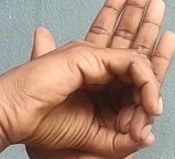
ASL sign: 0